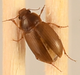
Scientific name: Amara quenseli
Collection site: Onaqui NEON (ONAQ), plot ONAQ_018